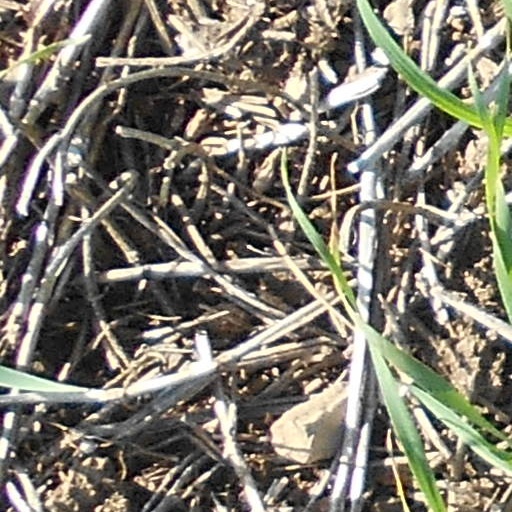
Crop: wheat